The Saint Meets the Tiger

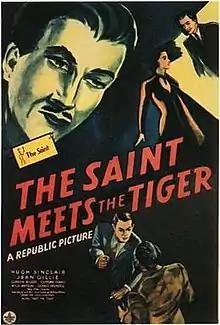
Original film poster

The Saint Meets the Tiger is a 1941 British mystery thriller film directed by Paul L. Stein and starring Hugh Sinclair, Jean Gillie and Clifford Evans. It was made by the British unit of RKO Pictures and released the same year, but was not distributed until 1943 in America. This was to be the last of the eight films in RKO's film series about the crimefighter the Saint. It was shot at Denham Studios outside London with sets designed by the art director Paul Sheriff. The previous entries in the series had all been made in Hollywood except "The Saint's Vacation".